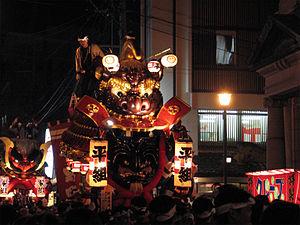
Le Karatsu kunchi est un festival japonais qui prend place tous les ans à Karatsu, dans l'île japonaise de Kyûshû, du 2 novembre au soir jusqu'au 4 novembre. C'est l'évènement phare du calendrier à Karatsu, attirant des foules immenses d'environ 150 000 à 500 000 personnes sur les trois jours du festival. Les familles et amis en profitent pour se réunir et échanger des nouvelles et bien entendu, le saké coule à flots !